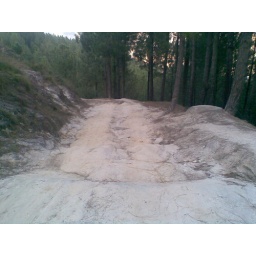
A very good example of this road whiteness due to white marble. Check it in when you come here.